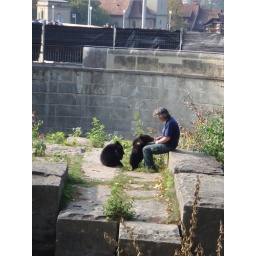
Cub bears @ bear pits in Berne, Switzerland